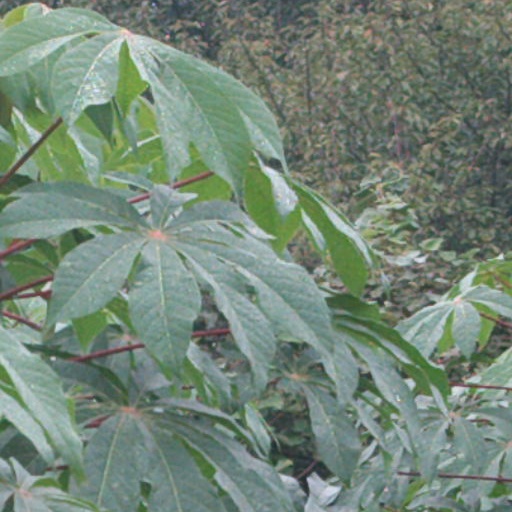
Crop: cassava